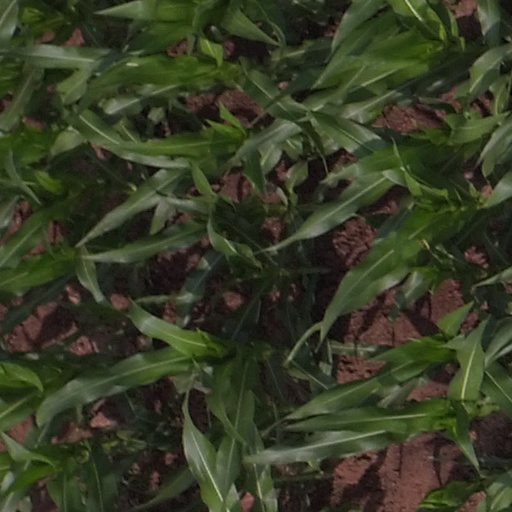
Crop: maize; corn